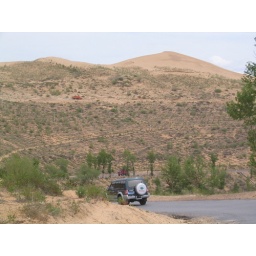
Hills of sand in the background. They've planted trees and small bushes in order to prevent landslides.